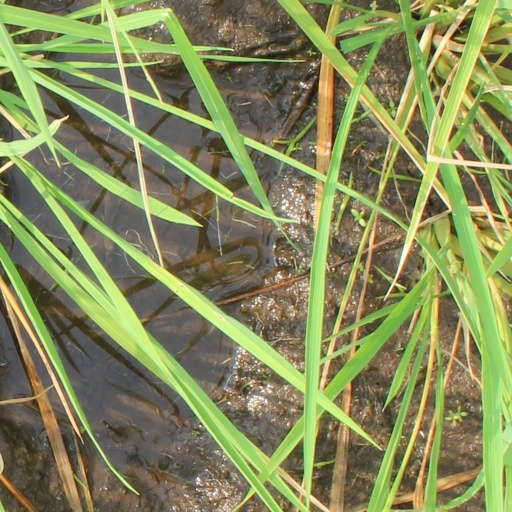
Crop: rice